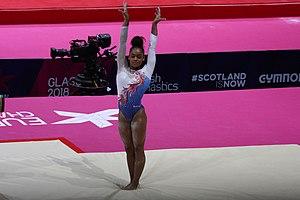
Mélanie de Jesus dos Santos est une gymnaste artistique française, née le 5 mars 2000 à Schœlcher.